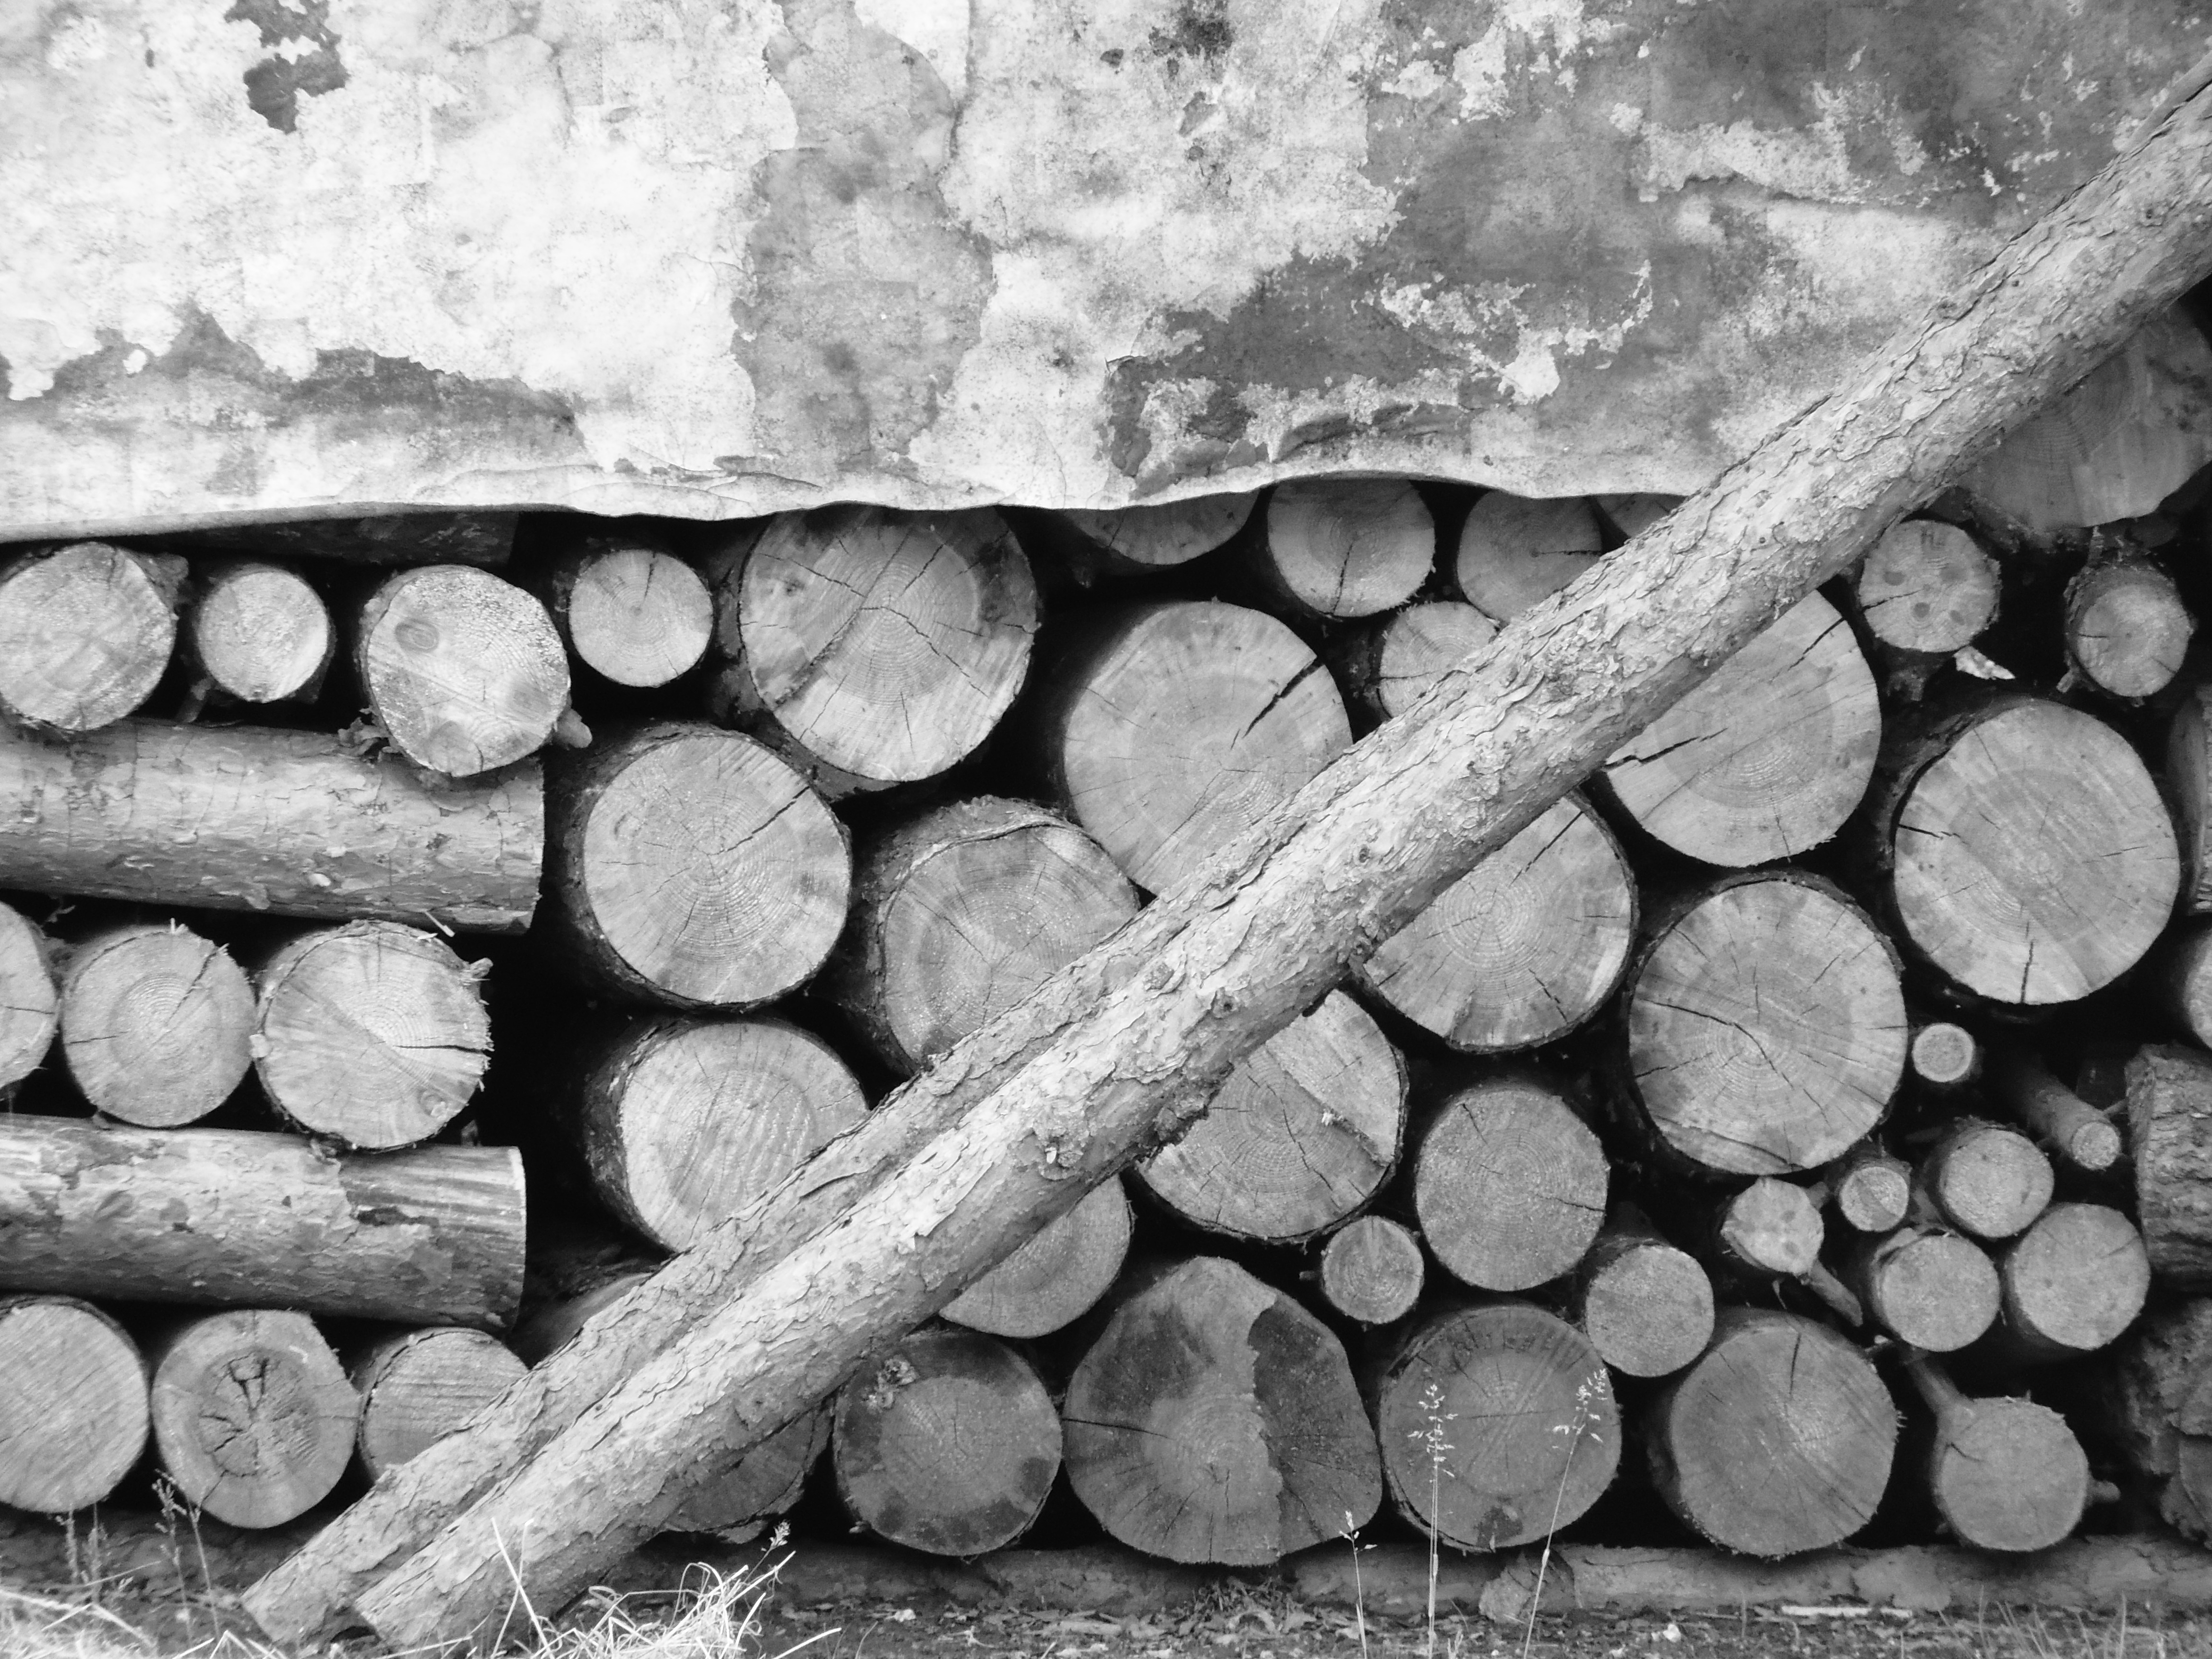
tree, rock, branch, winter, black and white, wood, texture, trunk, wall, soil, monochrome, lumber, material, supply, monochrome photography